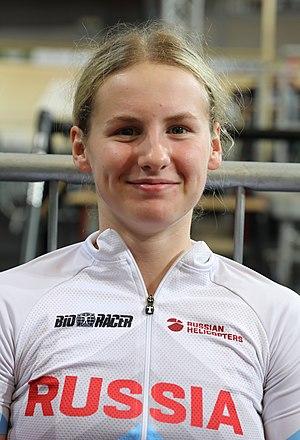
Ekaterina Rogovaya, née le 7 octobre 1995, est une coureuse cycliste russe. Spécialiste des épreuves de vitesse sur piste, elle est notamment championne d'Europe de vitesse par équipes en 2019.